Cannon Fodder 3

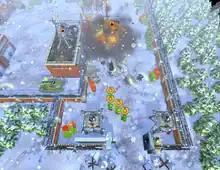
The player's soldiers destroy an enemy building in a snowy locale.

"Cannon Fodder 3" has a basic premise involving American soldiers battling disparate terrorists who have united with the aim of world domination. Like the earlier games in the series, it features a mix of "old school" action and strategy gameplay viewed from an isometric perspective. The player directs a small squad of soldiers, primarily with the mouse though the keyboard is used to deploy additional weaponry. The control system – according "PC PowerPlay" – "is very similar to ‘twin-stick’ shooters like "Geometry Wars", except here you control just one of the four soldiers while the others fall in line, shooting when the lead does". Each squad begins with four soldiers. They are fragile (though, possessing health bars, are somewhat tougher than the protagonists of the originals), but increase in status and power should they survive; the player is provided with a replacement squad should all his platoon die. The player can also split the squad into smaller units should strategy so require. The game has an online cooperative mode for up to four players, though Strategy Informer noted this mode is unpopular. As well as facing large numbers of equally frail enemy infantry, the player must combat vehicles, buildings and turrets which cannot be destroyed with the standard machine guns. For this reason, the player must rely on explosive secondary weapons such as grenades and rockets, which are essential to destroy enemy structures and more powerful units. He can also make use of vehicles – such as tanks and helicopters – as well as various power-ups. The game features an extensively destructible environment and several settings, including the moon.